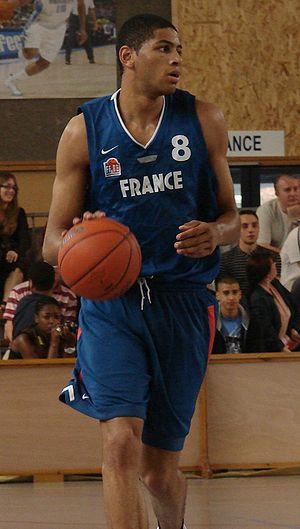
Le joueur de basket-ball français Nicolas Batum lors du Tournoi de Douai 2007 en France.
Le Caen Basket Calvados est un club français de basket-ball évoluant en Nationale 1, basé à Caen, dans le Calvados.
Nicolas Batum, né le 14 décembre 1988 à Lisieux, est un joueur français de basket-ball évoluant au poste d'ailier pour les Hornets de Charlotte en NBA.
Cet article liste les effectifs des équipes participant à la Coupe du monde de basket-ball masculin 2014.
L'équipe de France de basket-ball en 2010 dispute le championnat du monde en Turquie.